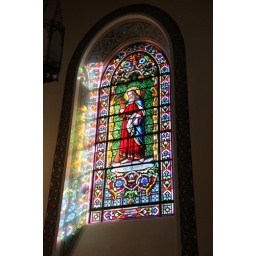
stain glass in church